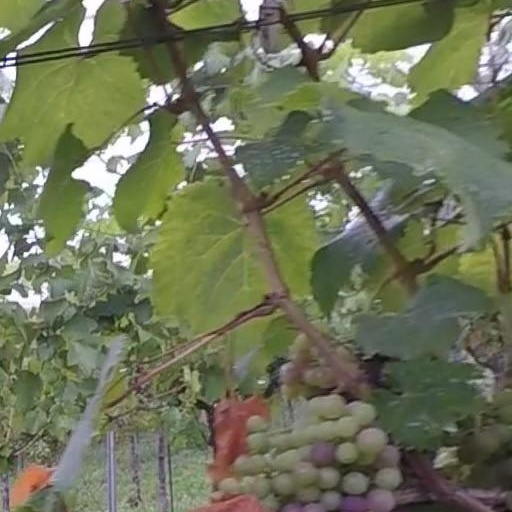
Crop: grape